400 Ducrosa

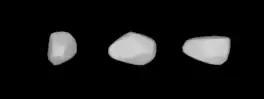
A three-dimensional model of 400 Ducrosa based on its light curve

This asteroid has a B-type taxonomy, indicating it has a relatively bright geometric albedo for a carbonaceous asteroid. It has an estimated diameter of . Photometric measurements of the asteroid made in 2005 at the Palmer Divide Observatory showed a light curve with a rotation period of and a brightness variation of 0.62 in magnitude. A 2020 study found a rotation period of with a variation of 0.57 magnitude.